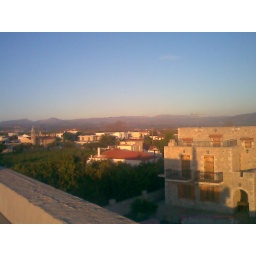
The tower house of ST. Athanasakos brother in law (Thanasis)